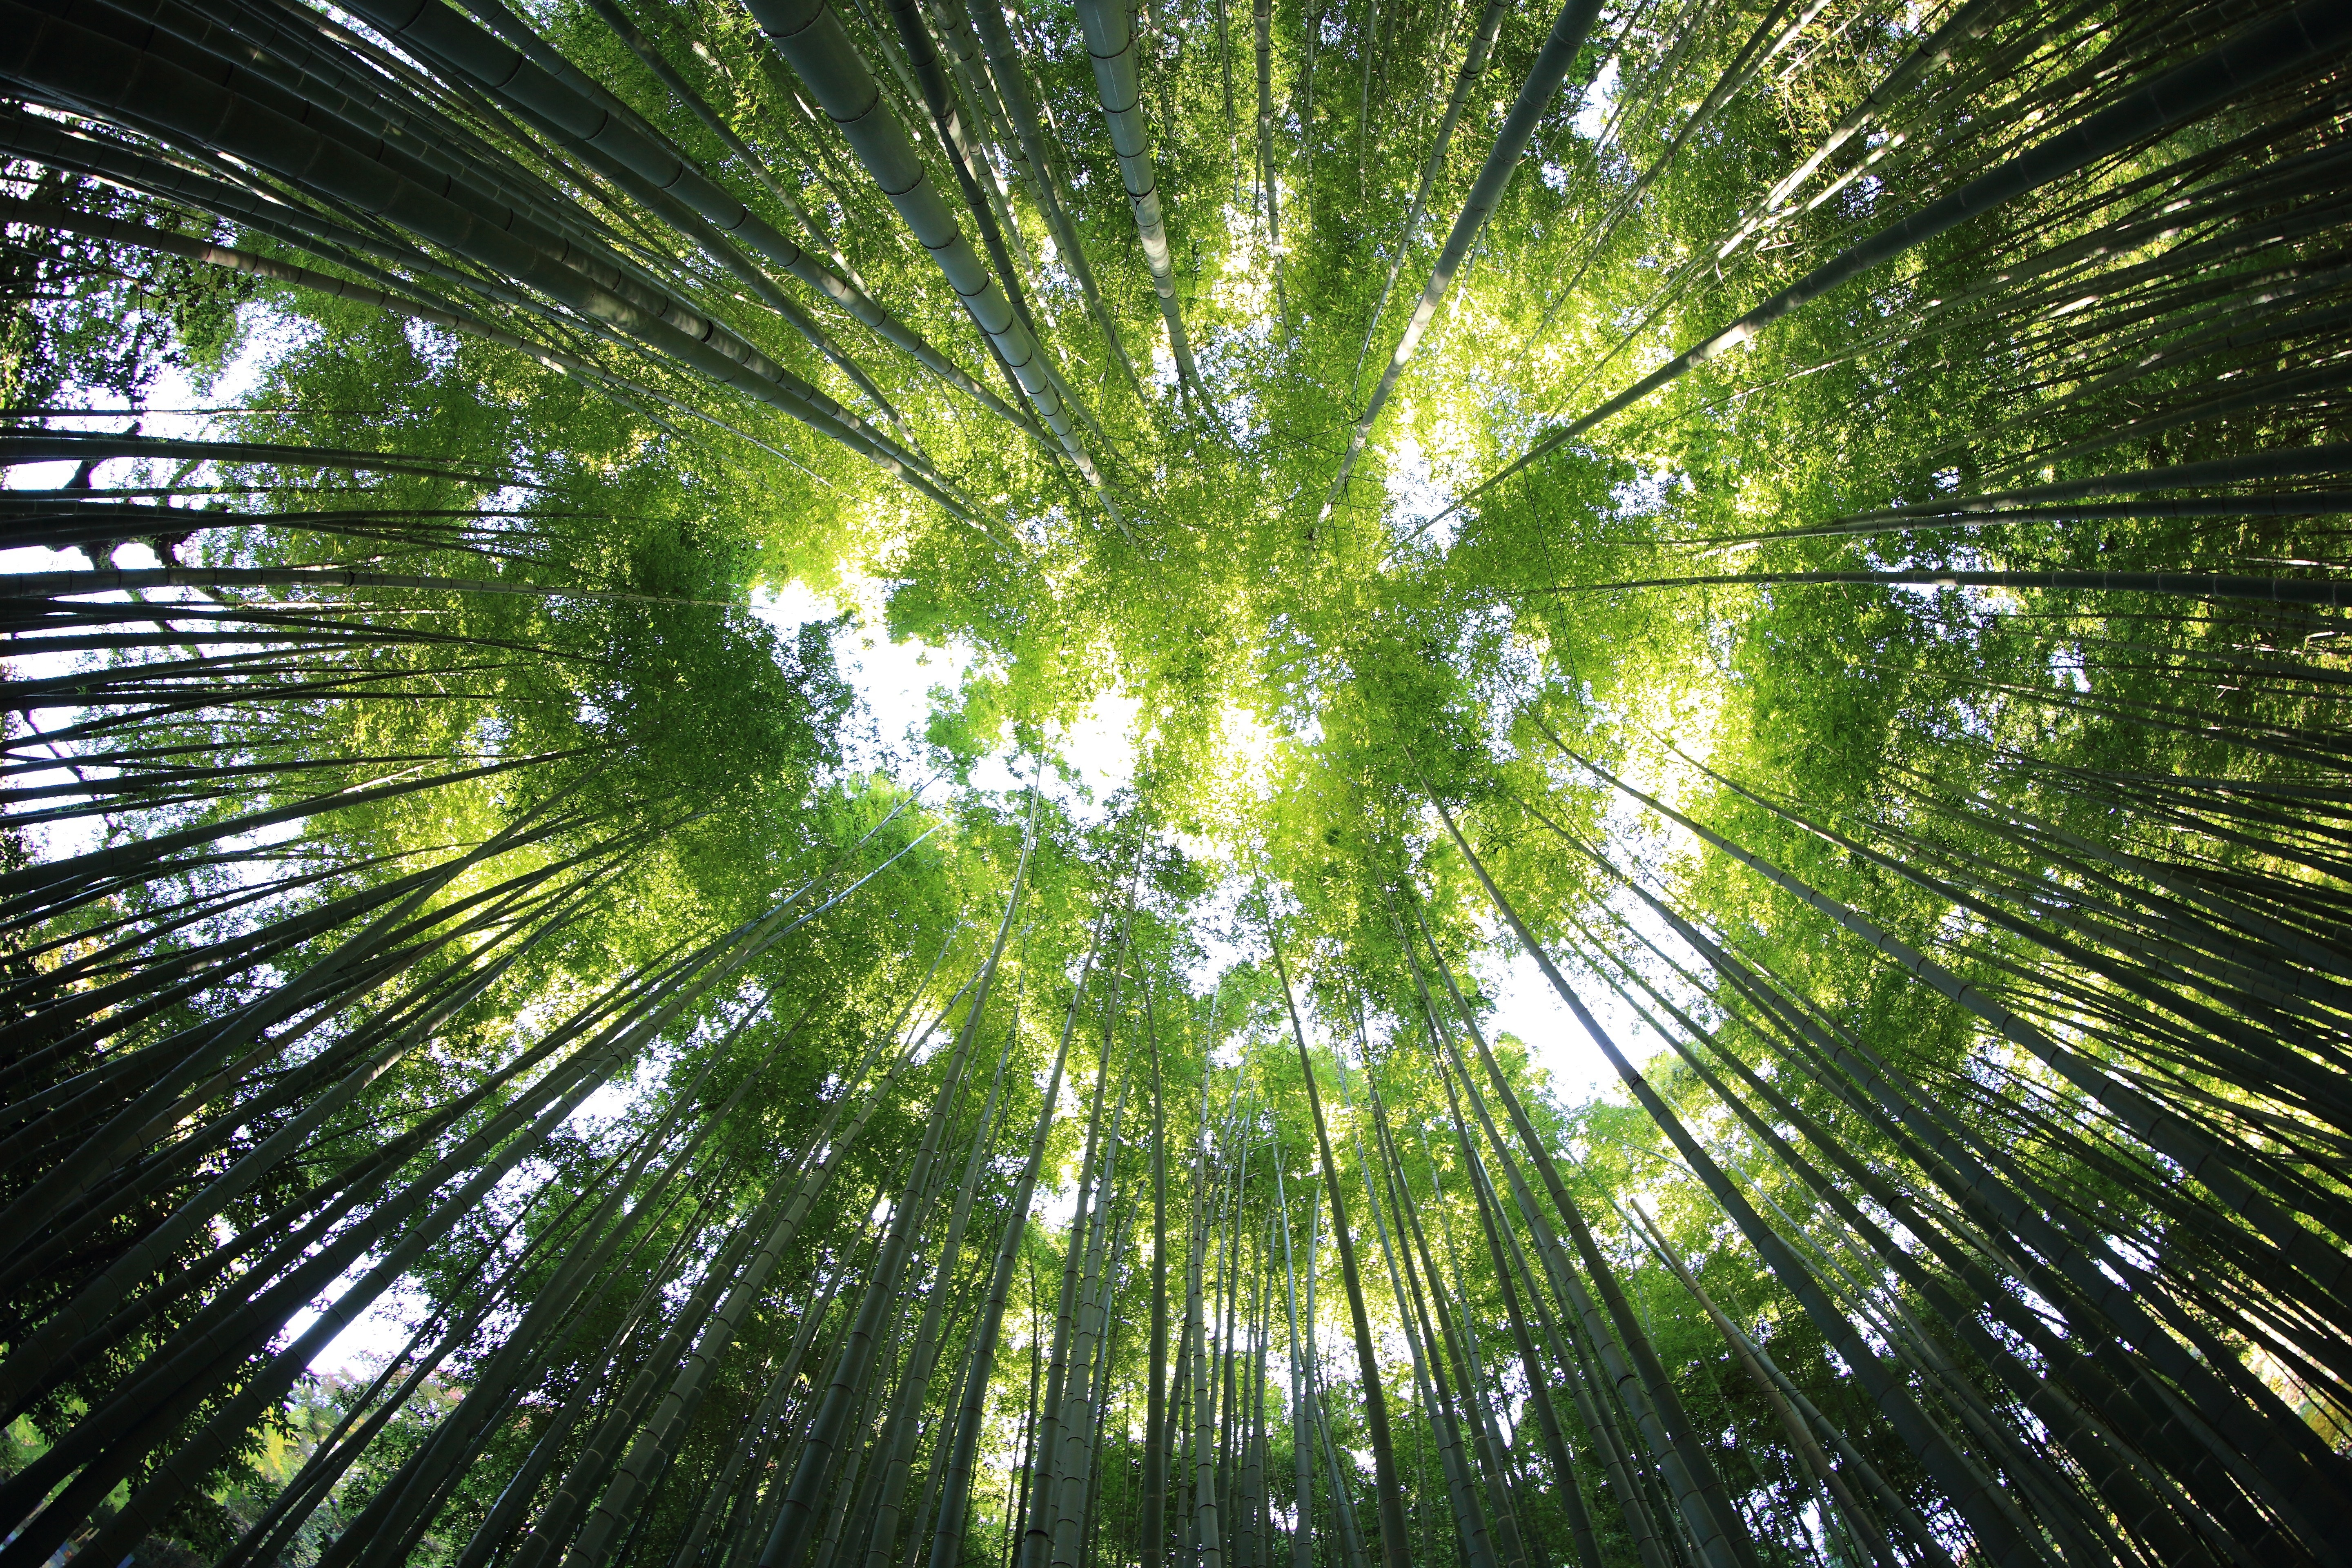
tree, nature, forest, branch, light, plant, sunlight, leaf, flower, perspective, environment, green, reflection, jungle, botany, trees, woods, bright, trunks, angle, dramatic, woody plant, arecales, palm family